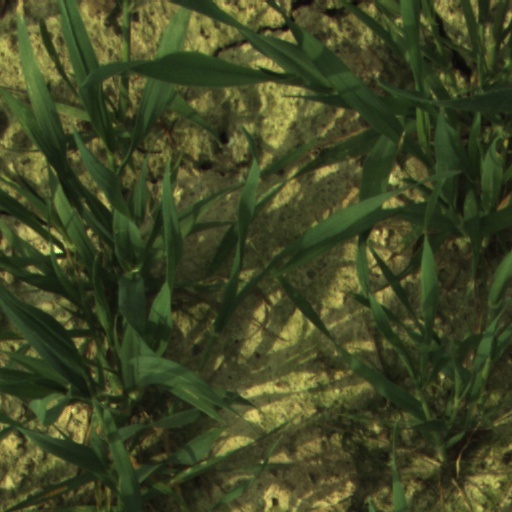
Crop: wheat